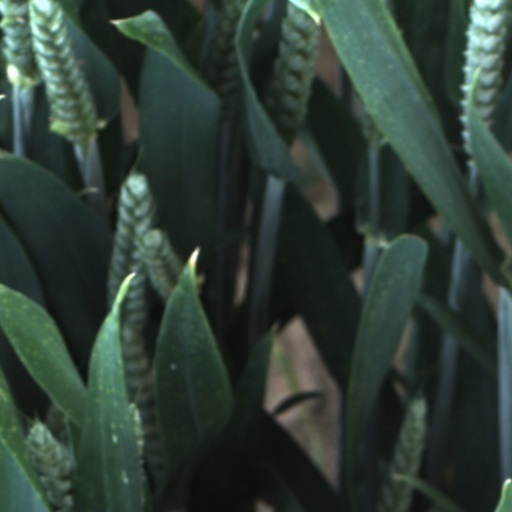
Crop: wheat